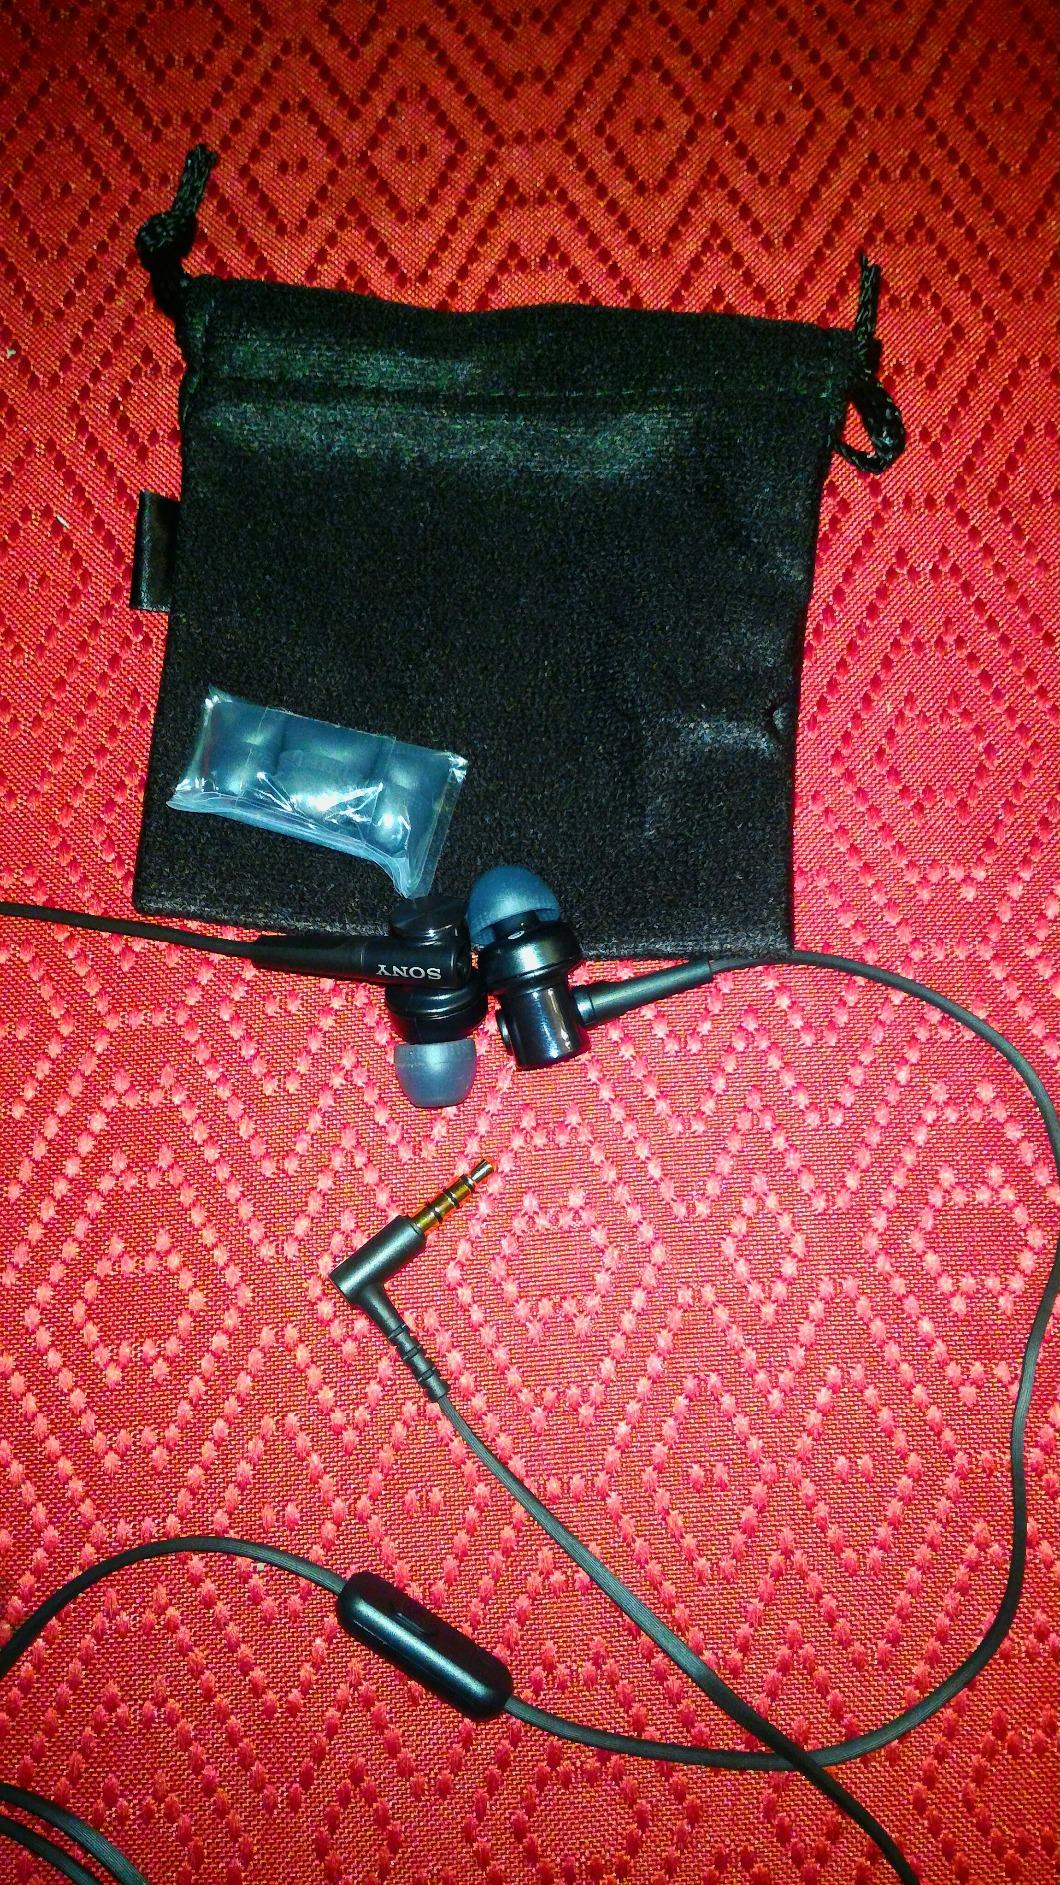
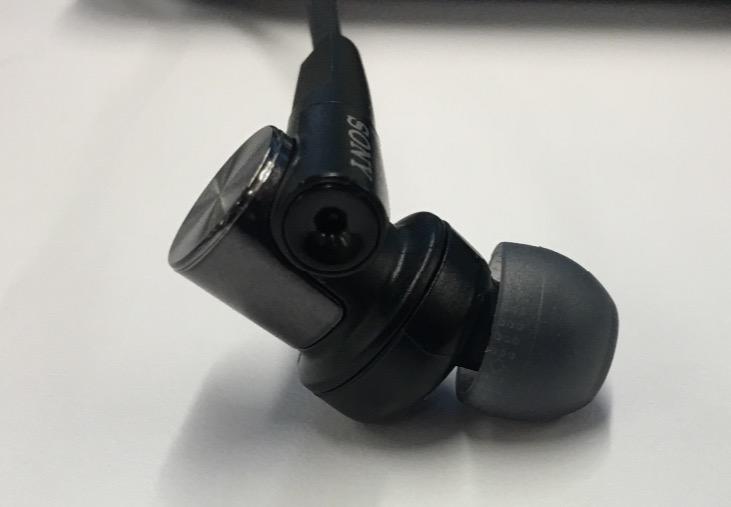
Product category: headphones
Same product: yes